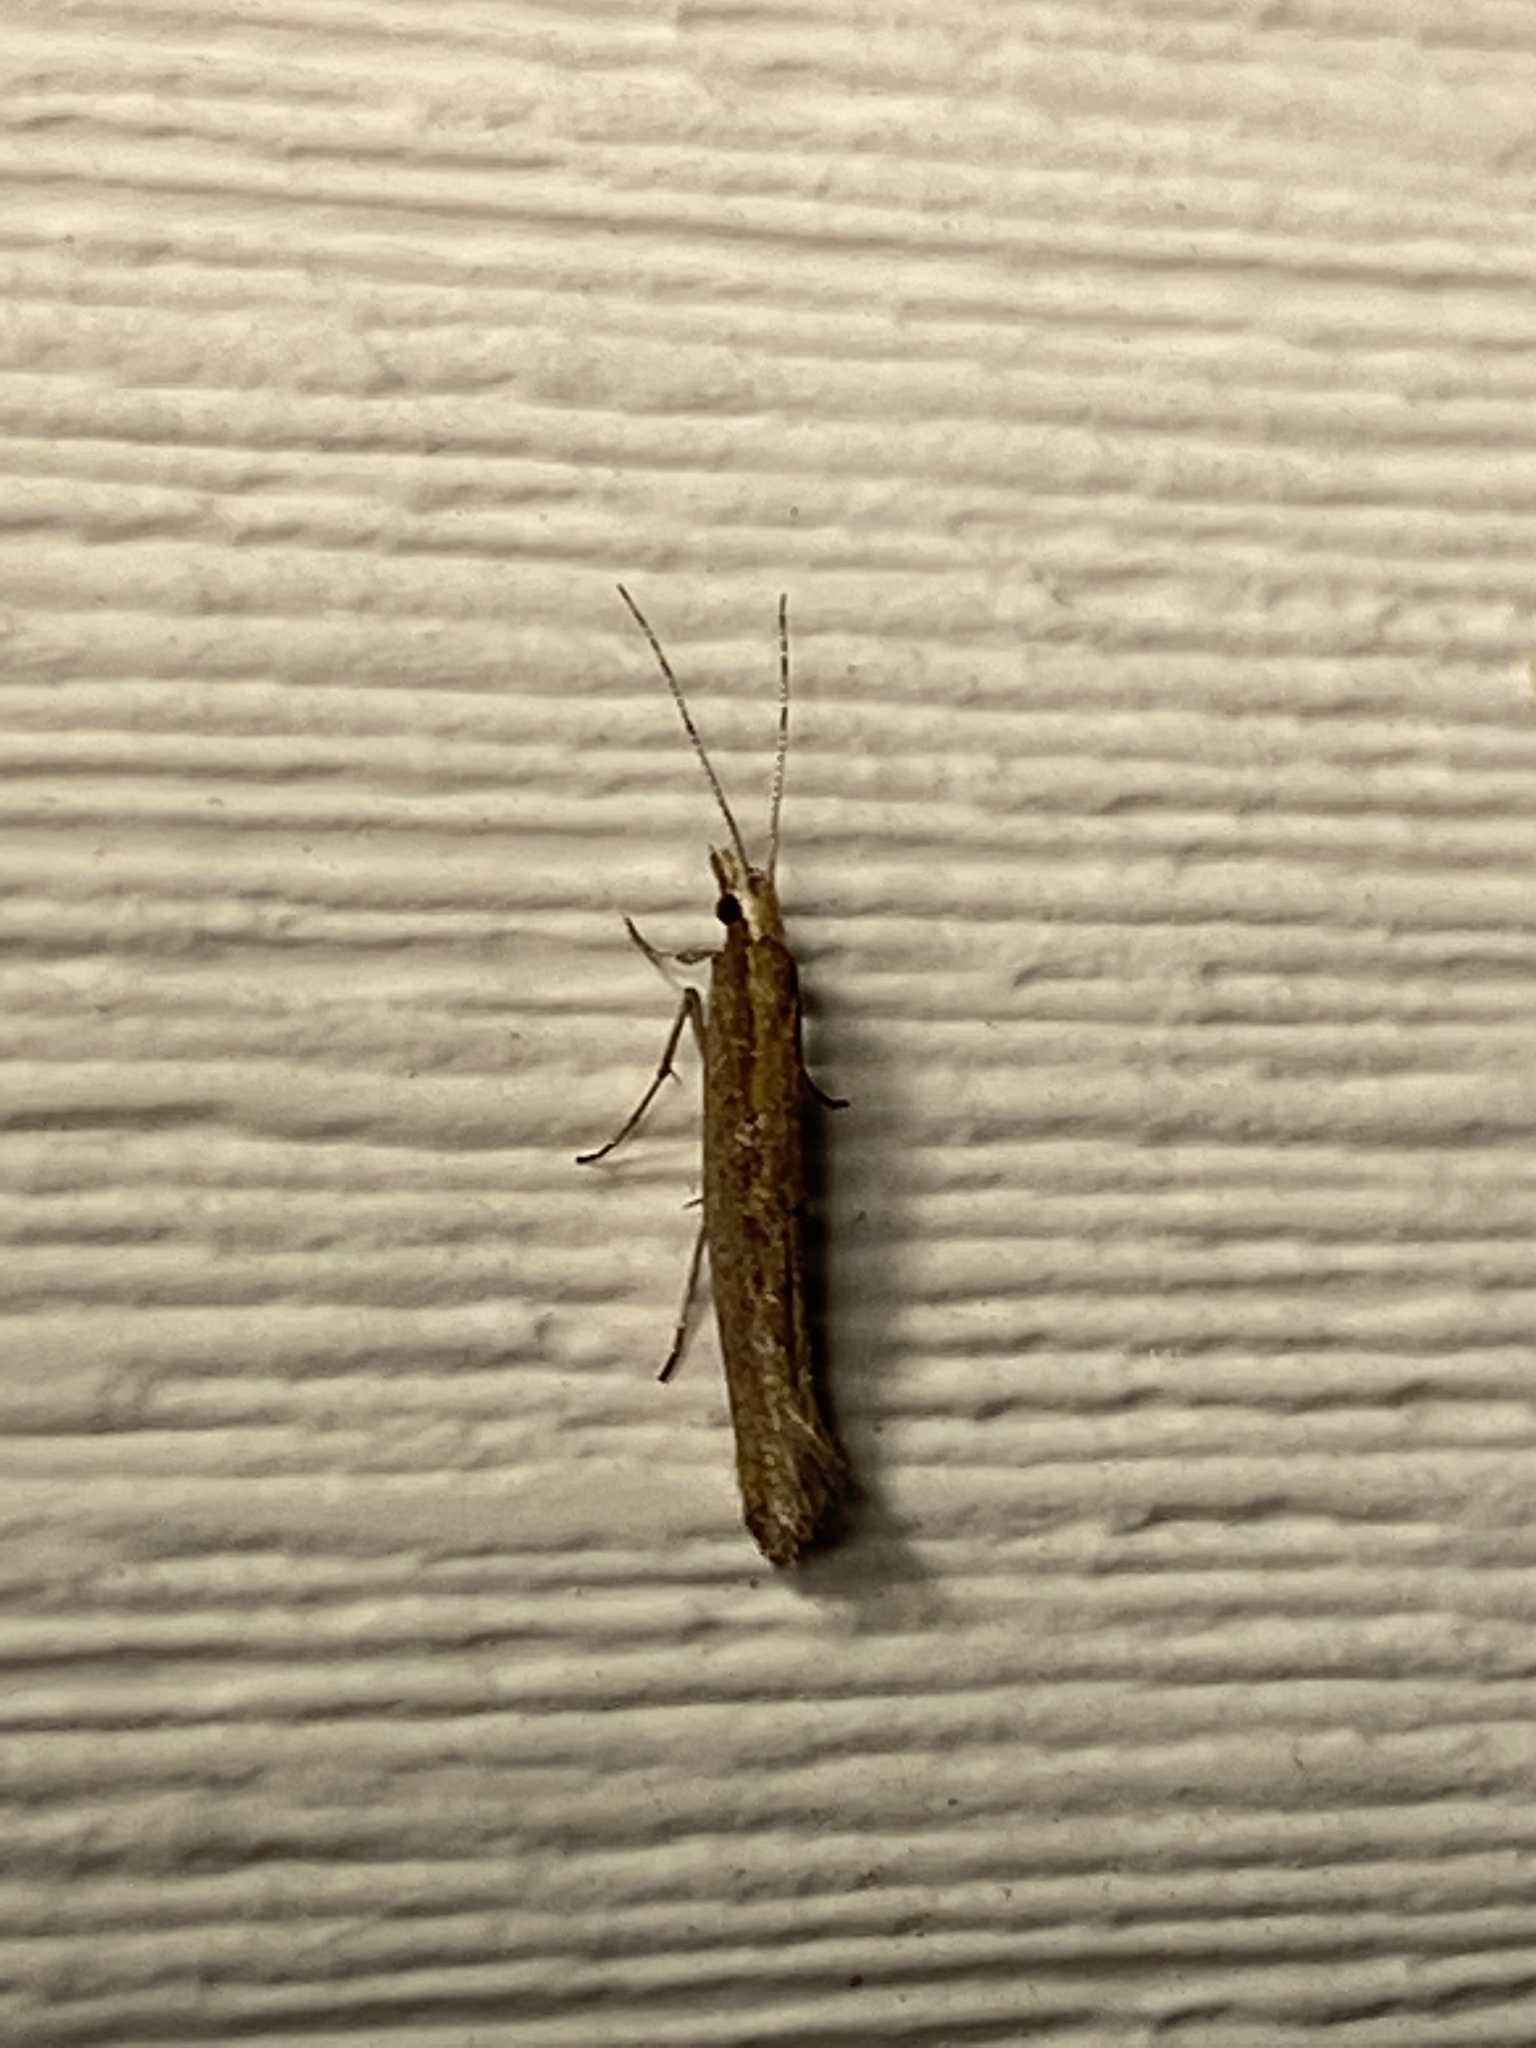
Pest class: diamondback_moth